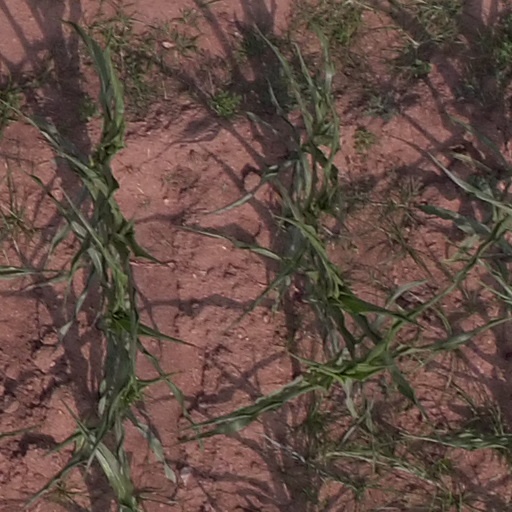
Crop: maize; corn